Clotted cream

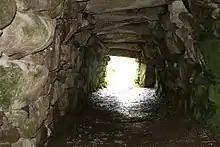
A Roman-era Cornish fogou or "souterrain"

The "Oxford Companion to Food" follows traditional folklore by suggesting it may have been introduced to Cornwall by Phoenician traders in search of tin. It is similar to kaymak (or kajmak), a Near Eastern delicacy that is made throughout the Middle East, southeast Europe, Iran, Afghanistan, India, and Turkey. A similar clotted cream known as is also made in Mongolia.